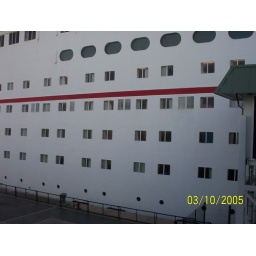
4th set of windows to the left of green roof, just below red line